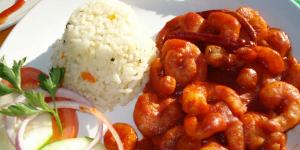
camarones a la diabla con chipotle